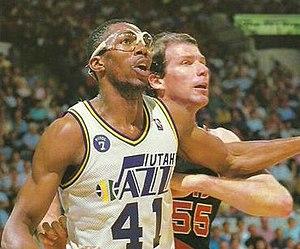
Thurl Lee Bailey est un joueur américain de basket-ball de NBA, de 1983 à 1999 avec le Jazz de l'Utah et les Timberwolves du Minnesota.